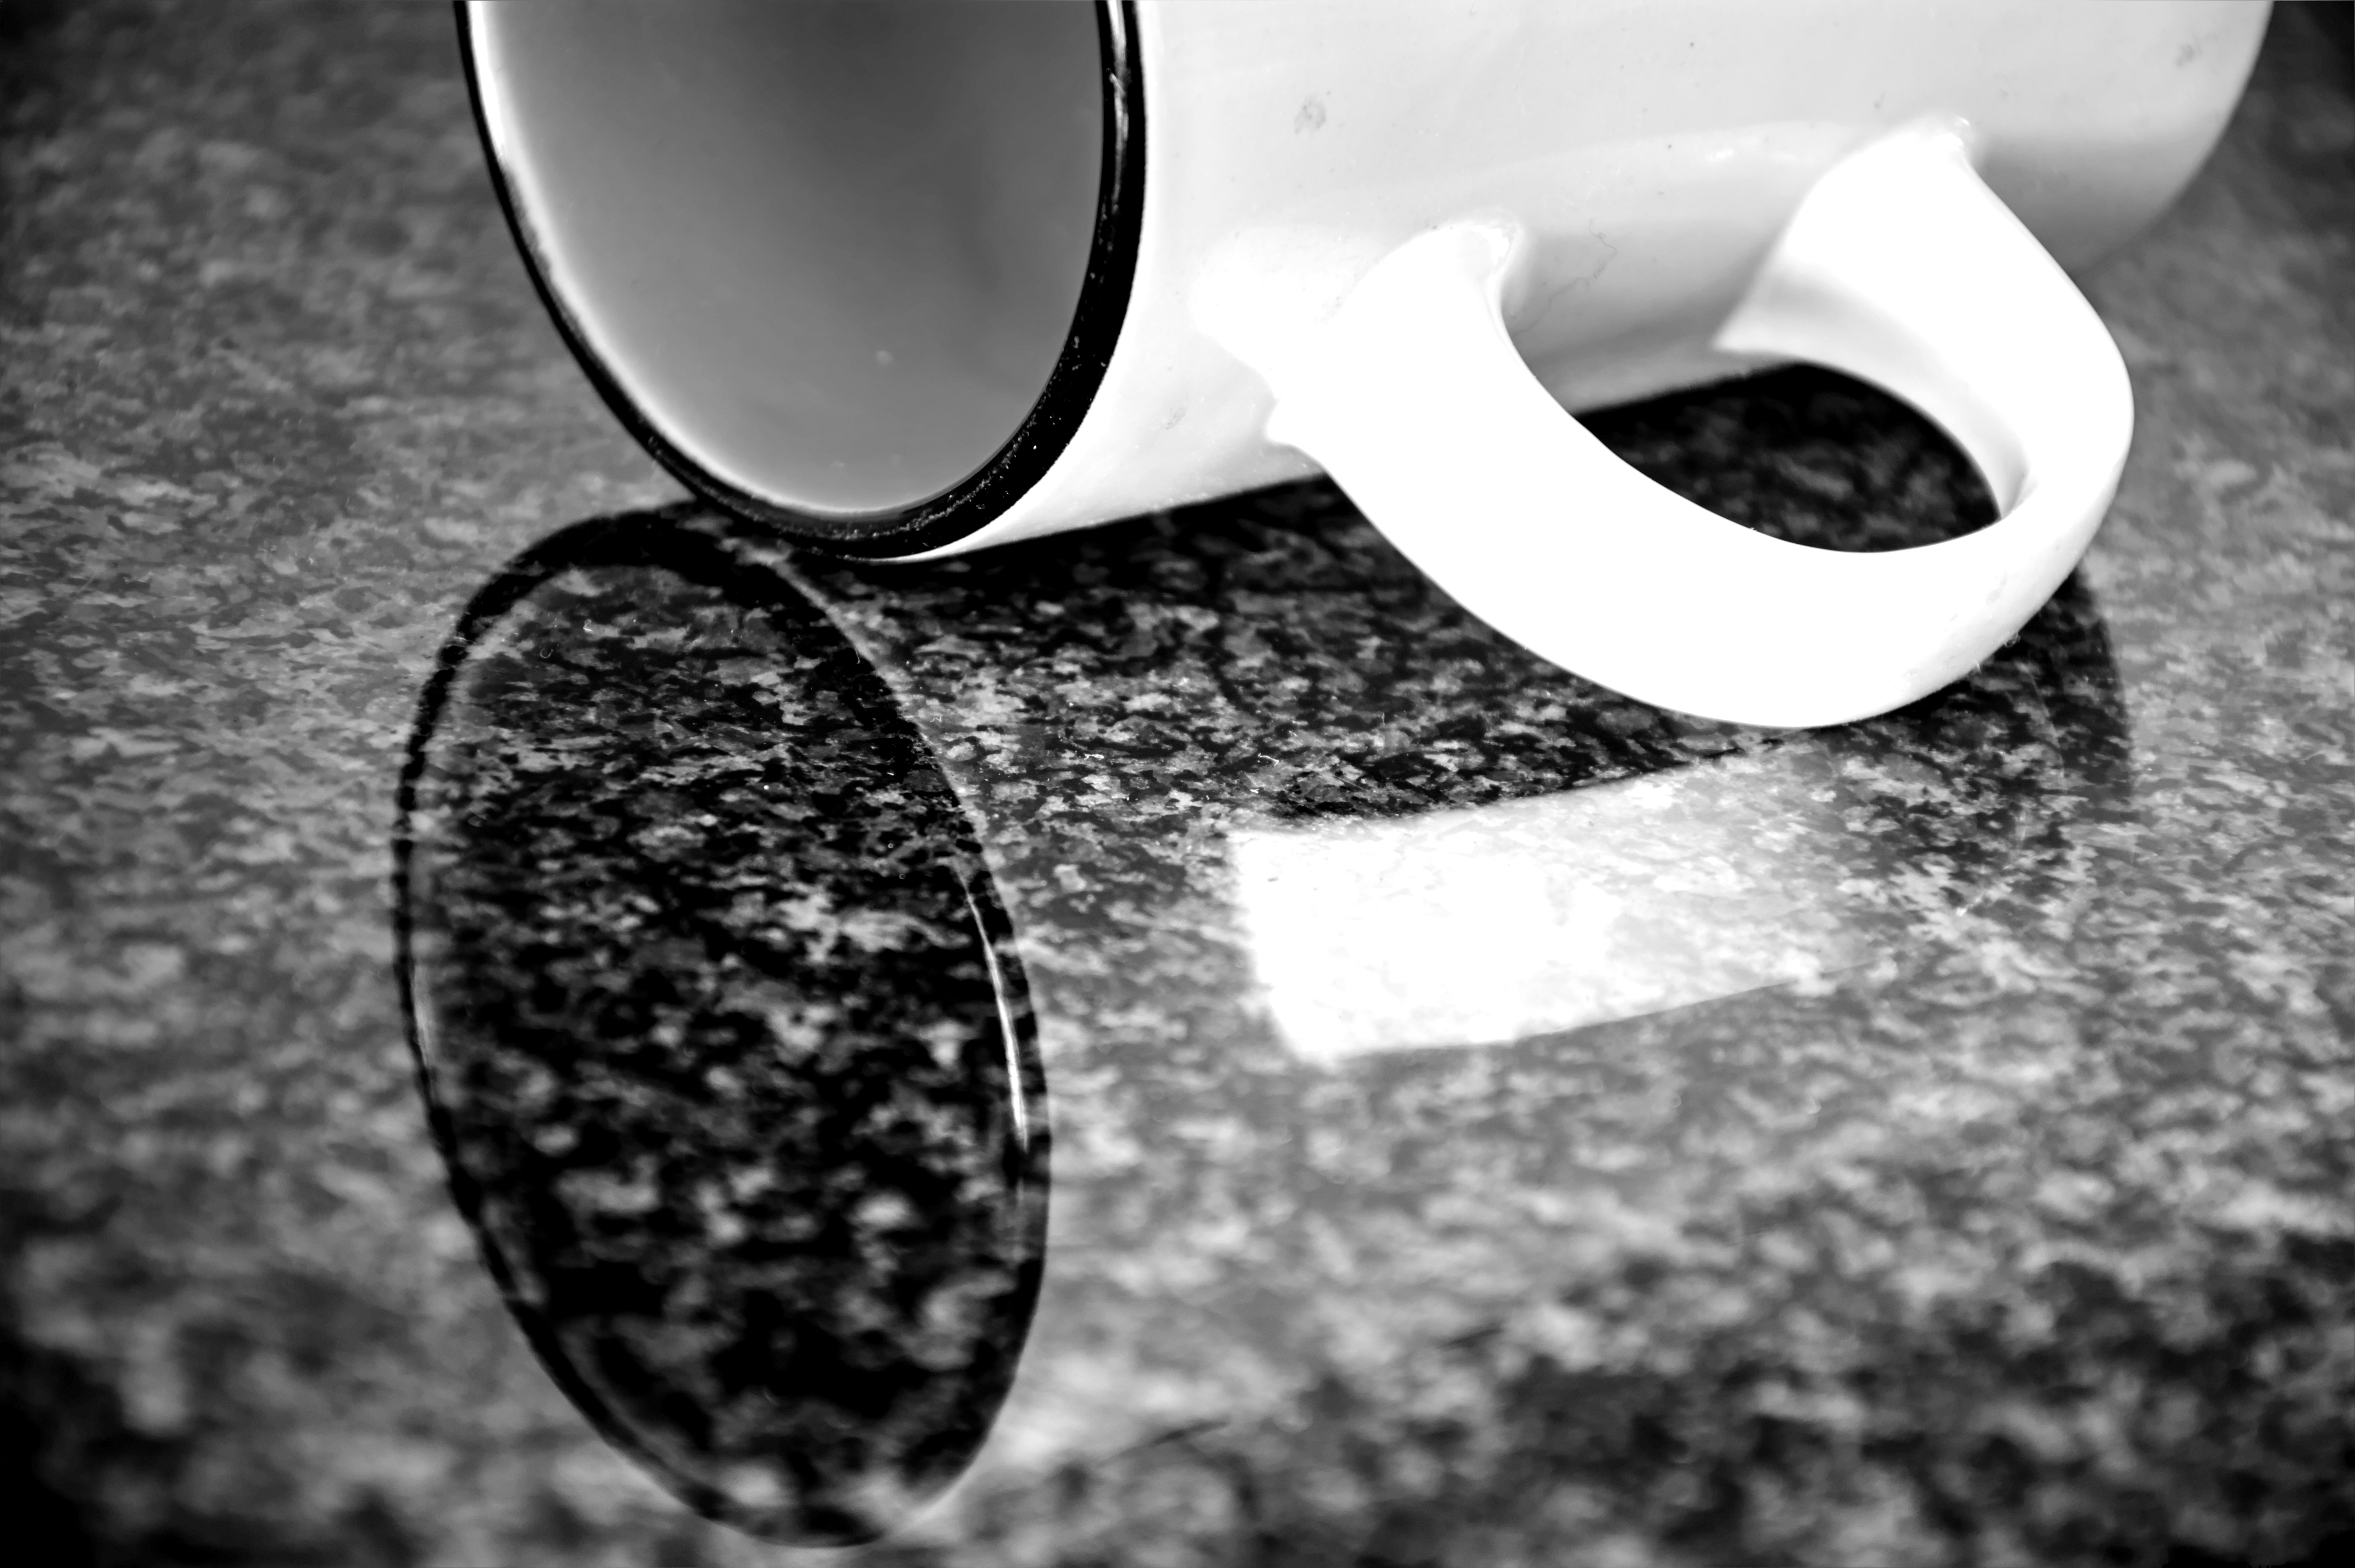
light, black and white, white, photography, wheel, reflection, black, monochrome, mug, pottery, circle, close up, container, sunglasses, eye, glasses, organ, shape, macro photography, monochrome photography, vision care